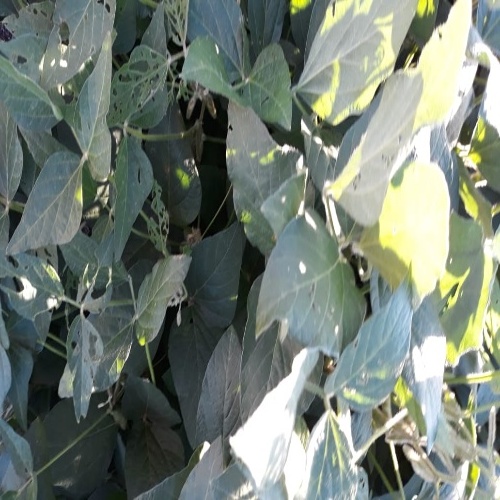
Label: Caterpillar